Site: brandenburg
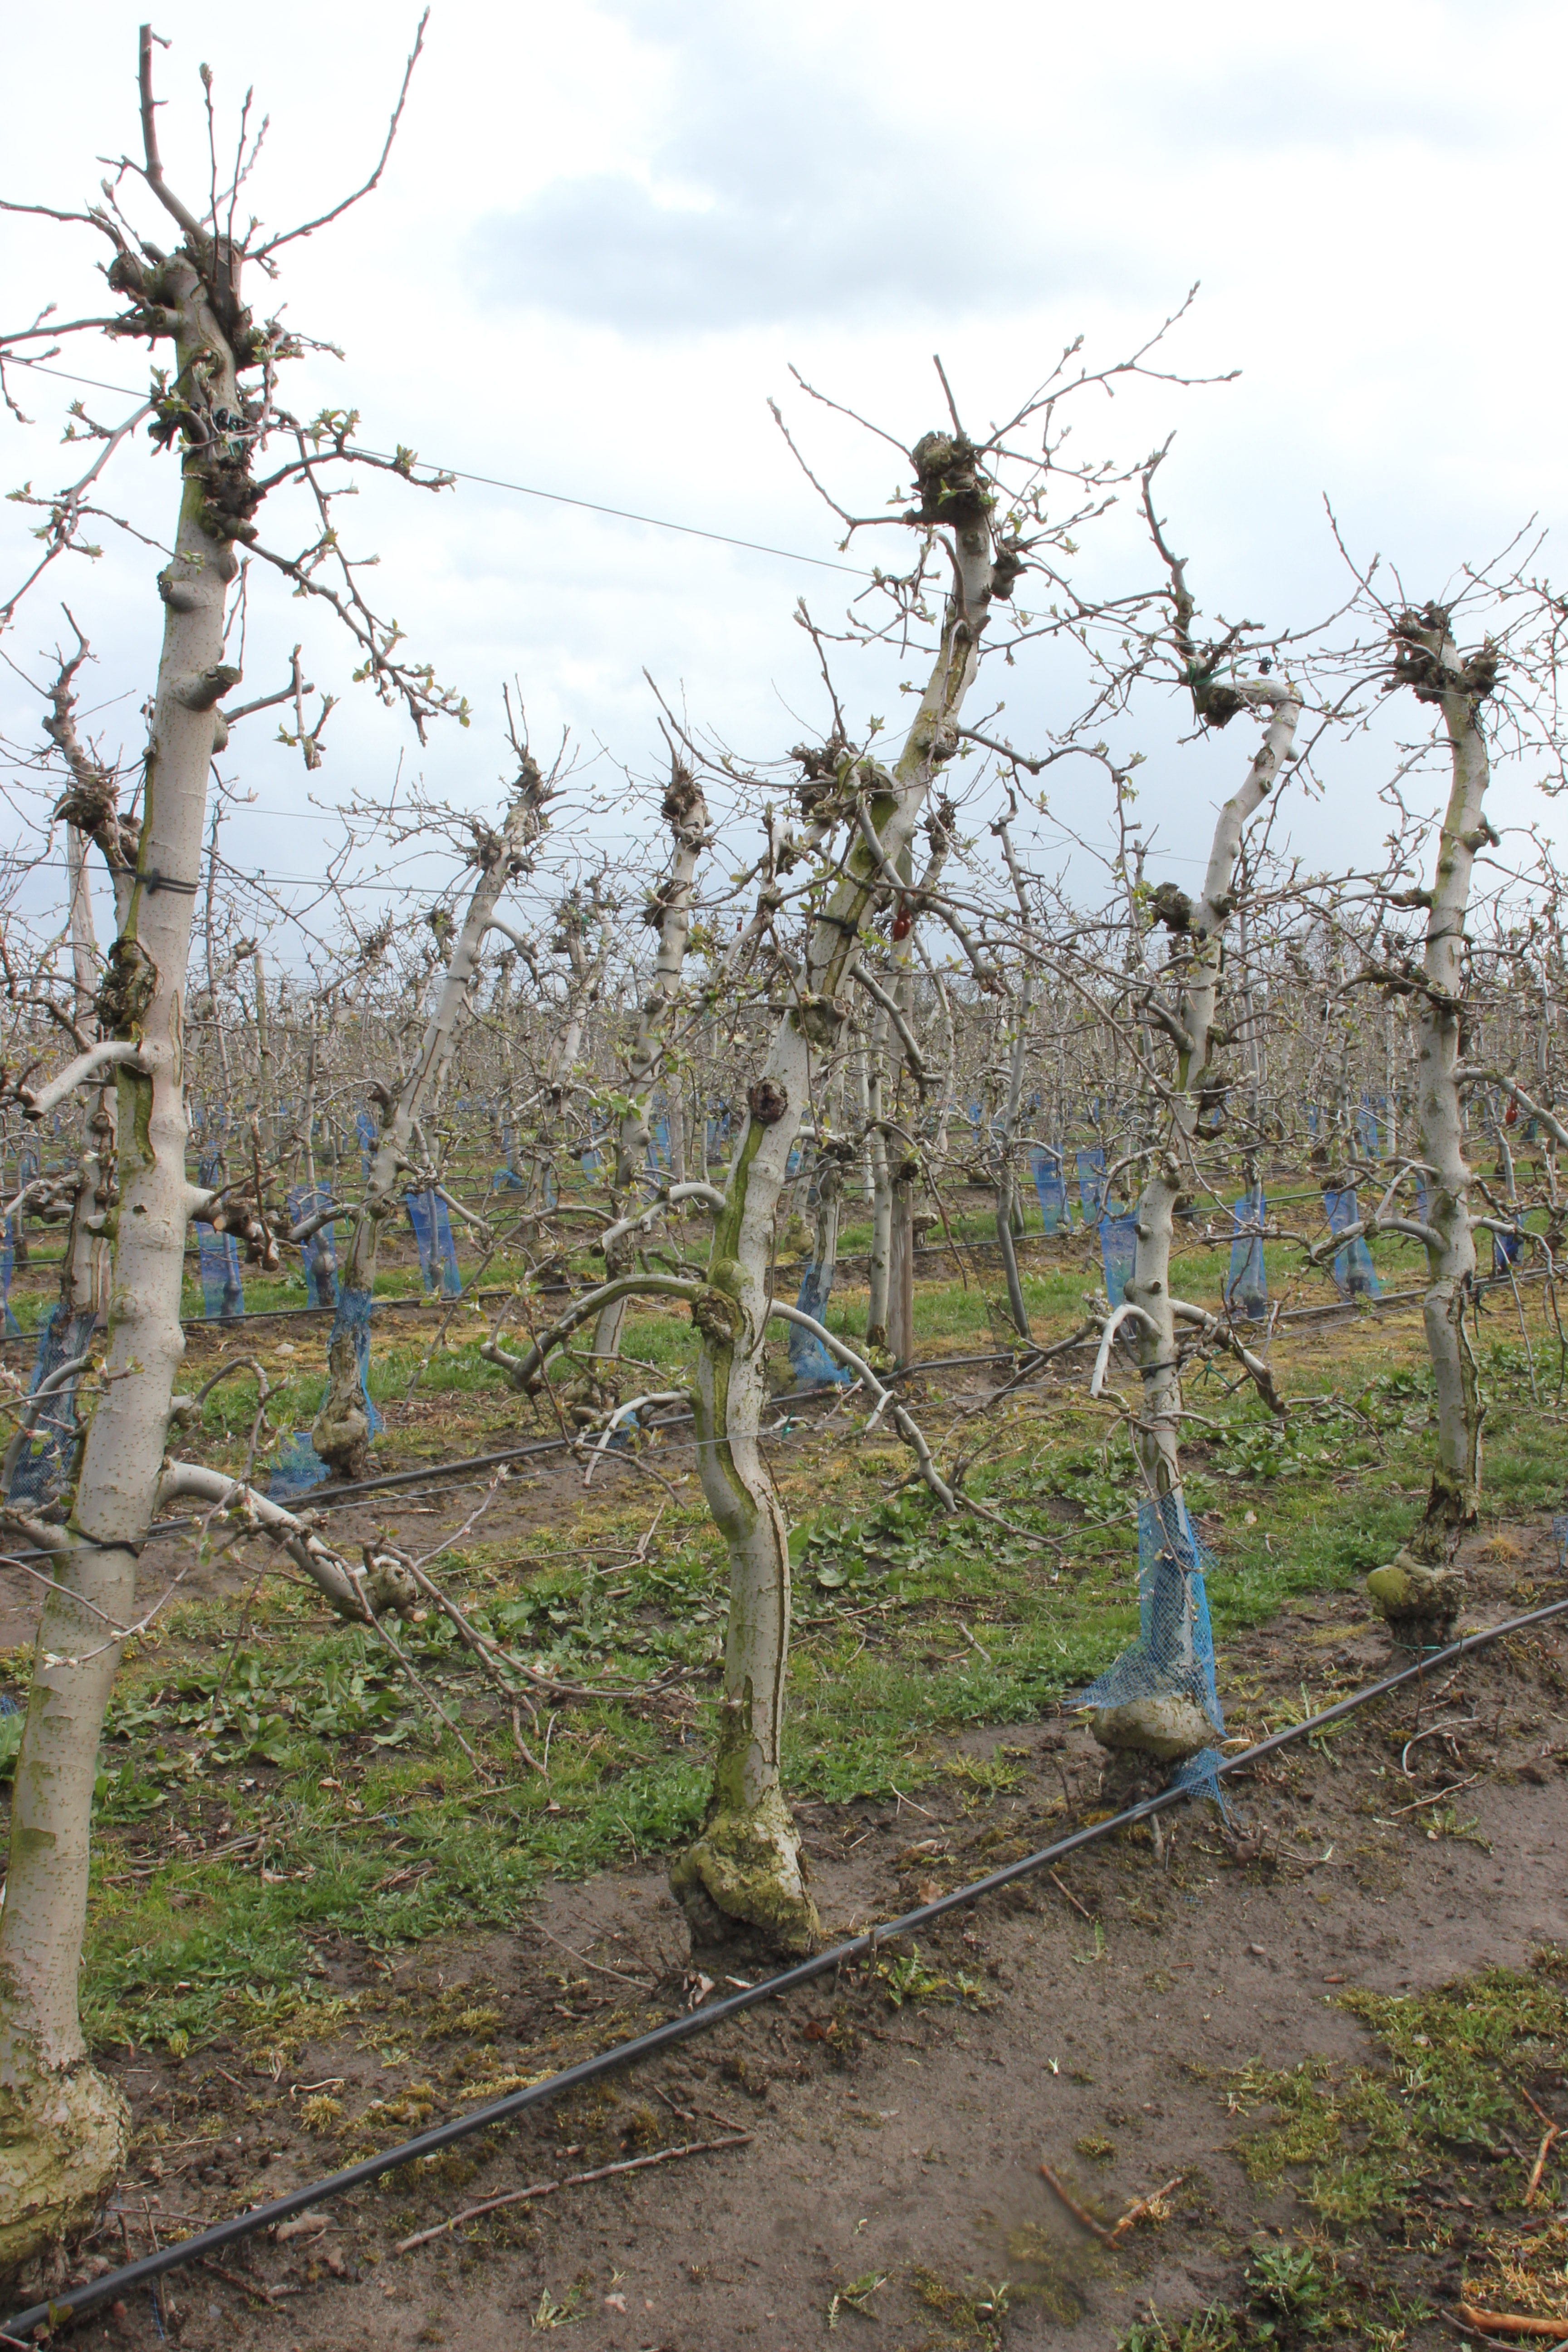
Growth stage (BBCH 55): Inflorescence emergence